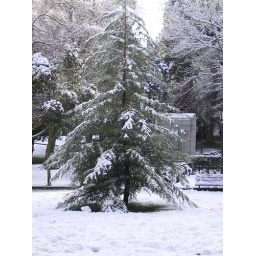
pine tree in white